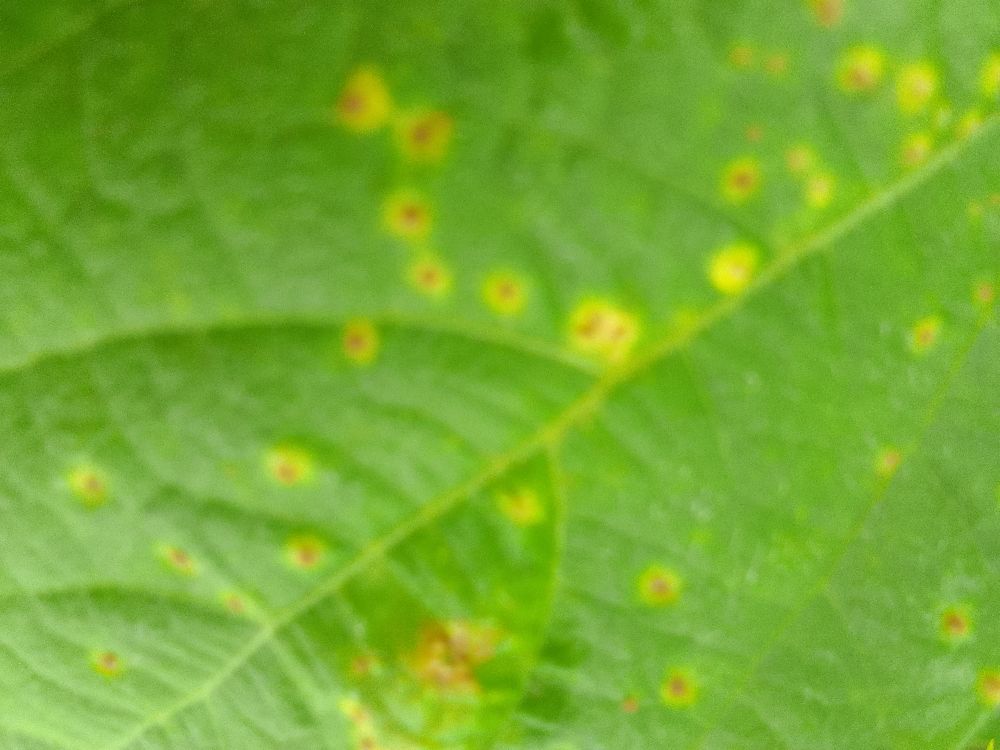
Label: rust